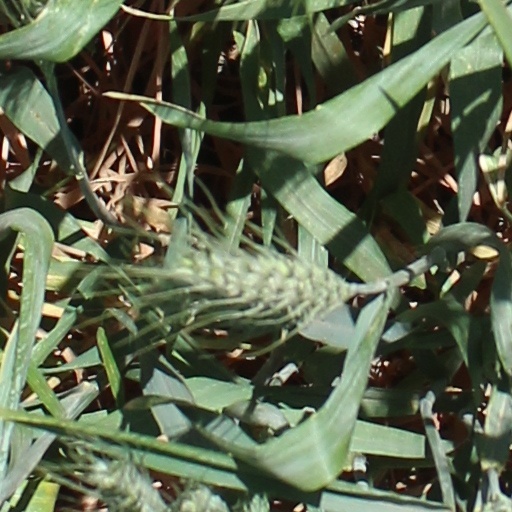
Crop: wheat